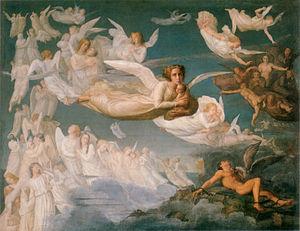
Anne-François-Louis Janmot, né à Lyon le 21 mai 1814, et mort dans la même ville le 1ᵉʳ juin 1892, est un peintre et poète de l'École de Lyon.
Le Poème de l’âme de Louis Janmot est l’œuvre d’une vie, étalée de 1835 à 1881. Présentée à l’Exposition universelle de 1855, c’est une œuvre à la fois picturale et littéraire, qui se compose de 18 tableaux suivis de 16 dessins au fusain, le tout inspiré par un long poème de 2 800 vers, également écrit par Louis Janmot. Ce vaste ensemble narre la vie d'une âme sur la Terre, incarnée dans un jeune homme, accompagné de son double féminin. Puis l’œuvre représente la vie de l’homme resté seul à la suite de la disparition de sa compagne, à laquelle s'identifierait l'artiste.